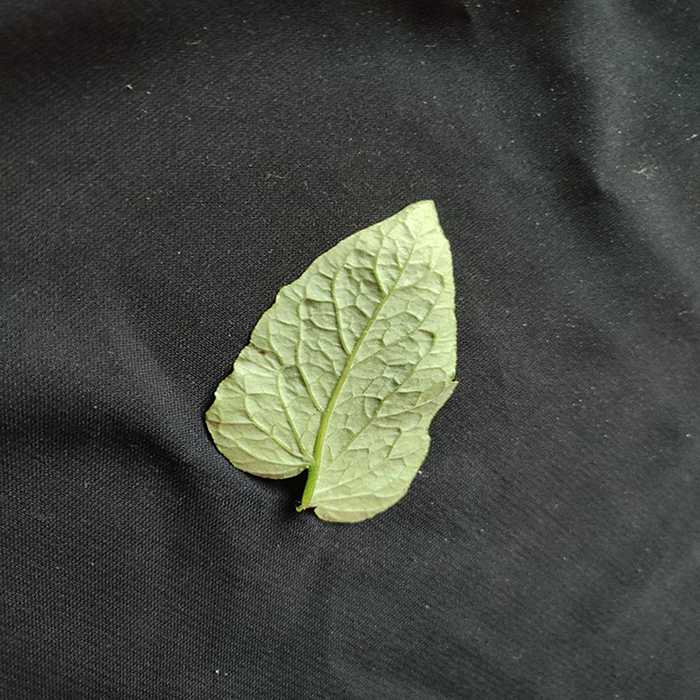
Plant: Tomato
Label: Tomato Fresh leaf